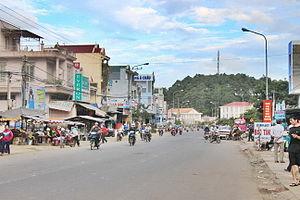
Lâm Hà est un district rural de la province de Lâm Đồng dans la région des hauts plateaux des montagnes centrales du Viêt Nam.